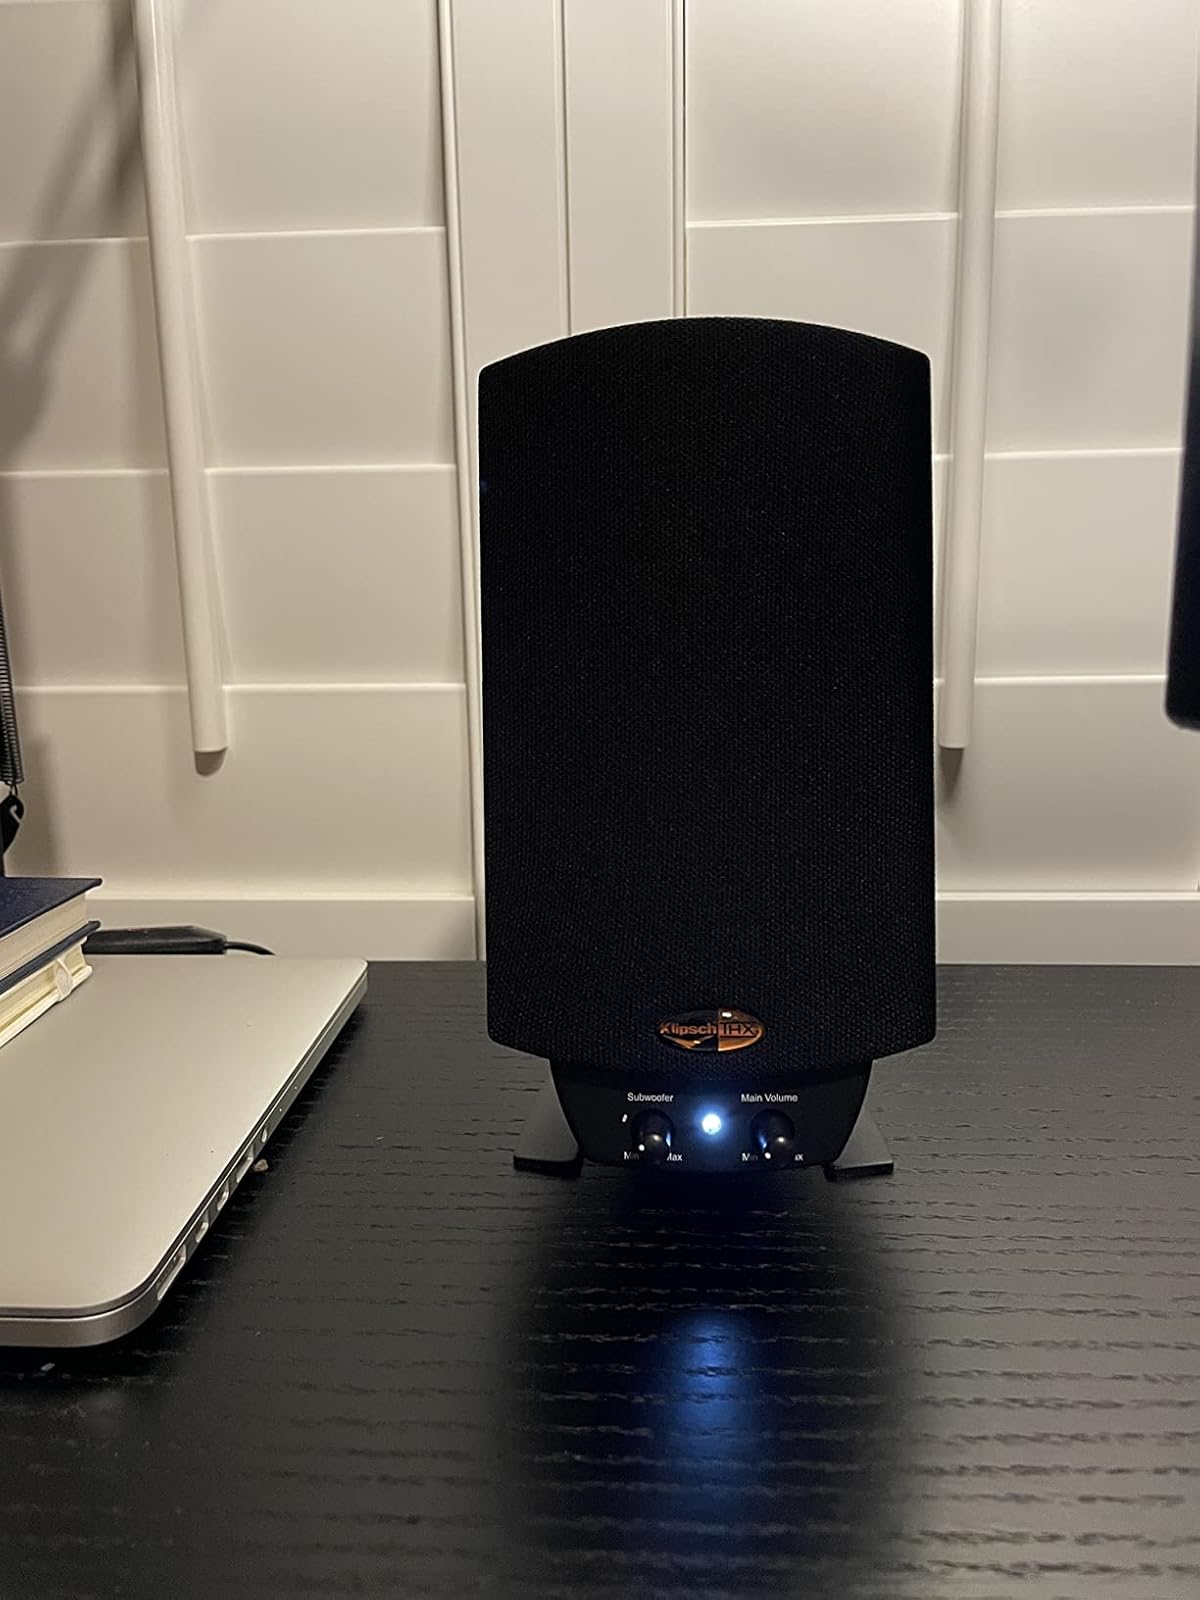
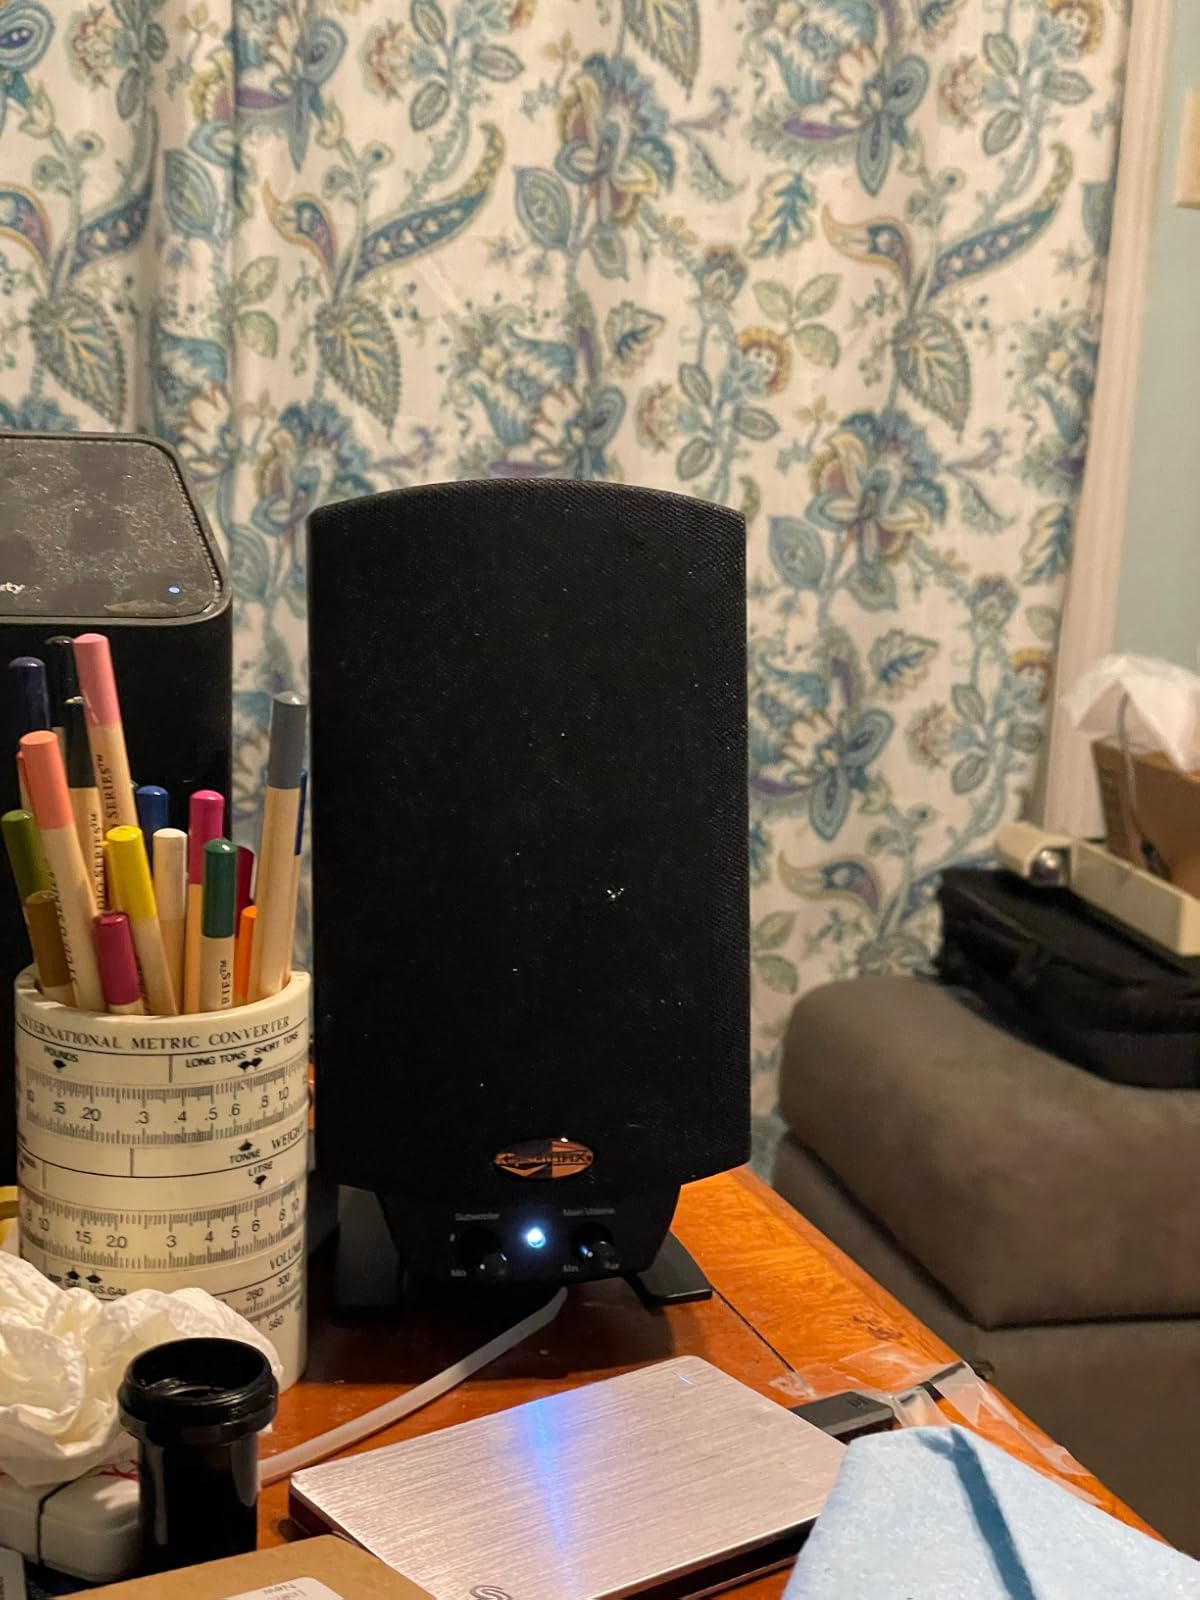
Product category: speaker
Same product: yes